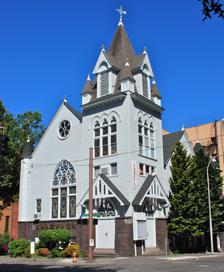
Building: Portland Korean Church
Country: United States of America
Year built: 1905
Former church in Portland, Oregon, U.S. This article is an orphan , as no other articles link to it . Please introduce links to this page from related articles ; try the Find link tool for suggestions. ( March 2023 ) Church in Oregon, United States Portland Korean Church 45°30′53″N 122°41′4.5″W / 45.51472°N 122.684583°W / 45.51472; -122.684583 Location Portland, Oregon Country United States History Former name(s) First German Evangelical Church First Evangelical Church Architecture Architectural type Gothic Completed 1905 Demolished 2023 The Portland Korean Church was a historic Gothic-style church building in Portland, Oregon , United States. The structure was built in 1905 and originally known as the First German Evangelical Church . In the 1970s, the building was sold to the Portland Korean Church (which had been located on Northeast 23rd Avenue), in preparation for the church's move to the Beaverton area, which occurred in February 1978. The building caught fire in September 2020 and was later burned in an arson attack on January 3, 2023, and was subsequently demolished. References